Independence Day (Indonesia)

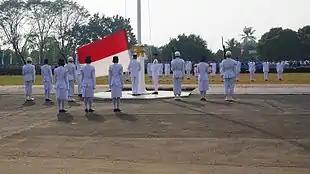
A flag hoisting ceremony held in the city hall of South Tangerang City on the 17th of August to commemorate independence day

In August, community members also raise red and white pennant flags ("umbul-umbul") and banners along streets and alleys and also decorate the community with shades of red and white as a representation of the colors of the national flag to celebrate and welcome the independence day, a custom which has been in practice for many years.